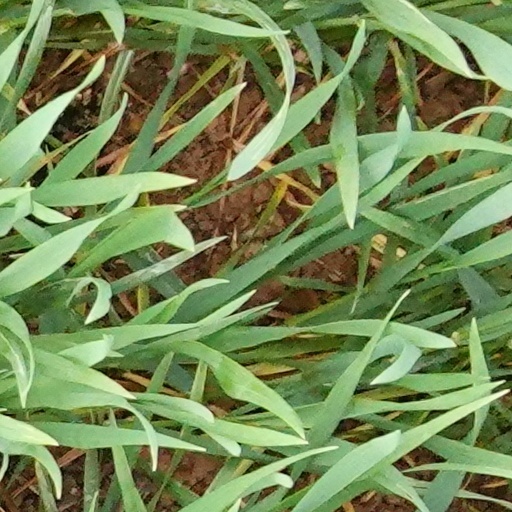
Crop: wheat